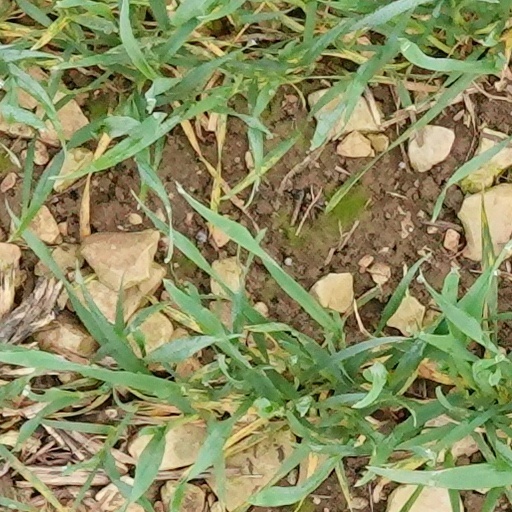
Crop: wheat